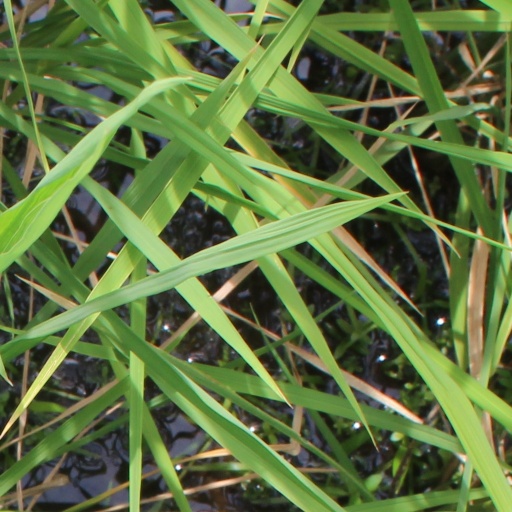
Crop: rice